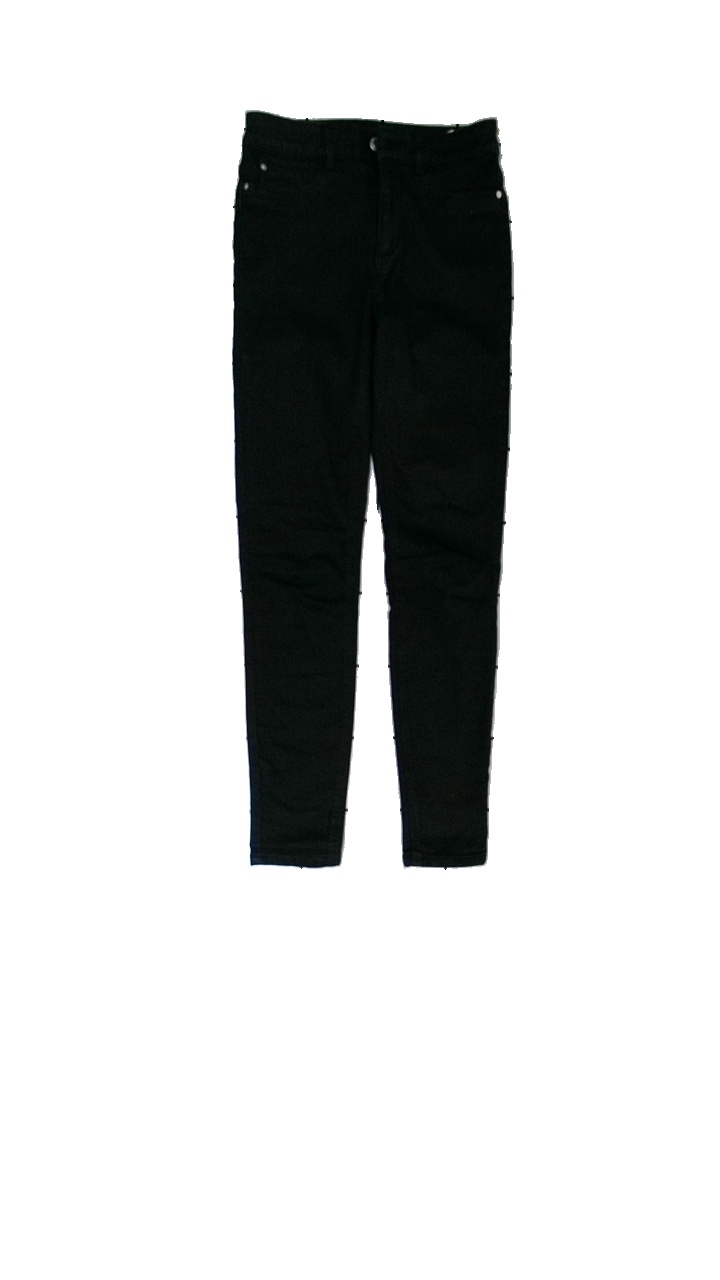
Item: Jeans (Ladies)
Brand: Cubus
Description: Svarta jeans
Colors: Black
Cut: Tight
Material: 59% bomull 20% återvunnen bomull 6% viskos 1% elastan
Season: All
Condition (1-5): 4
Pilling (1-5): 5
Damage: dammigt
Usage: Reuse
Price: <50